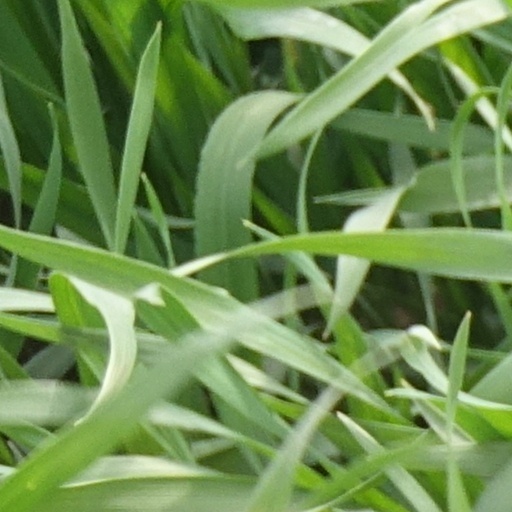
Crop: wheat